Matinée idol

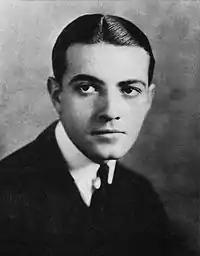
"Photoplay" named Richard Barthelmess the "idol of every girl in America" in the 1920s. An admirer wrote that "his wonderful black hair and soulful eyes are enough to make any young girl adore him" in 1921.

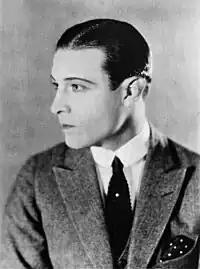
Rudolph Valentino is the epitome of a matinée idol.

Matinée idols during these time were commonly referred to simply as "lovers". "Latin lovers", or actors who specialized in characters of Latin American or Romance European descent, became popular in the 1920s after Rudolph Valentino's famous performance as Julio Desnoyers in "The Four Horsemen of the Apocalypse" (1921). Other Latin lovers include Ramon Novarro, Antonio Moreno and Ricardo Cortez, although the latter was actually a Jew named Jacob Krantz who passed as Latin to capitalize on the trope's popularity.